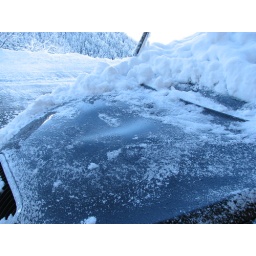
Never park your car underneath a roof packed with snow